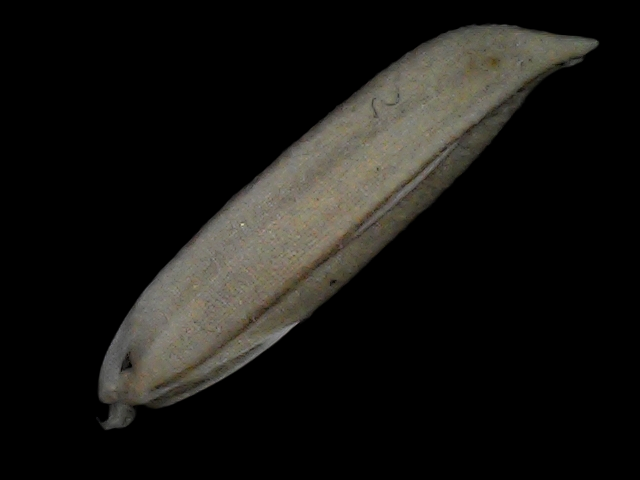
Rice variety: Bd57